Timothy Leary

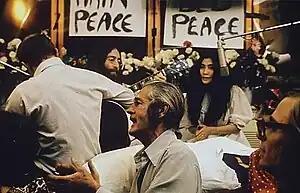
Leary, John Lennon, Yoko Ono, and others recording "Give Peace A Chance"

In the 1968 "Dragnet" episode "The Big Prophet", Liam Sullivan played Brother William Bentley, leader of the Temple of the Expanded Mind, a thinly fictionalized Leary. Bentley held forth for the entire half-hour on the rights of the individual and the benefits of LSD and marijuana, while Joe Friday argued the contrary.